Bethesda station

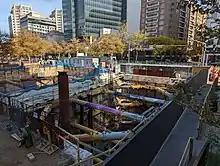
Construction of a deep elevator shaft for the new southern entrance

The station opened on August 25, 1984. Its opening coincided with the completion of of rail northwest of the Van Ness–UDC station and the opening of the Friendship Heights, Grosvenor, Medical Center and Tenleytown stations.